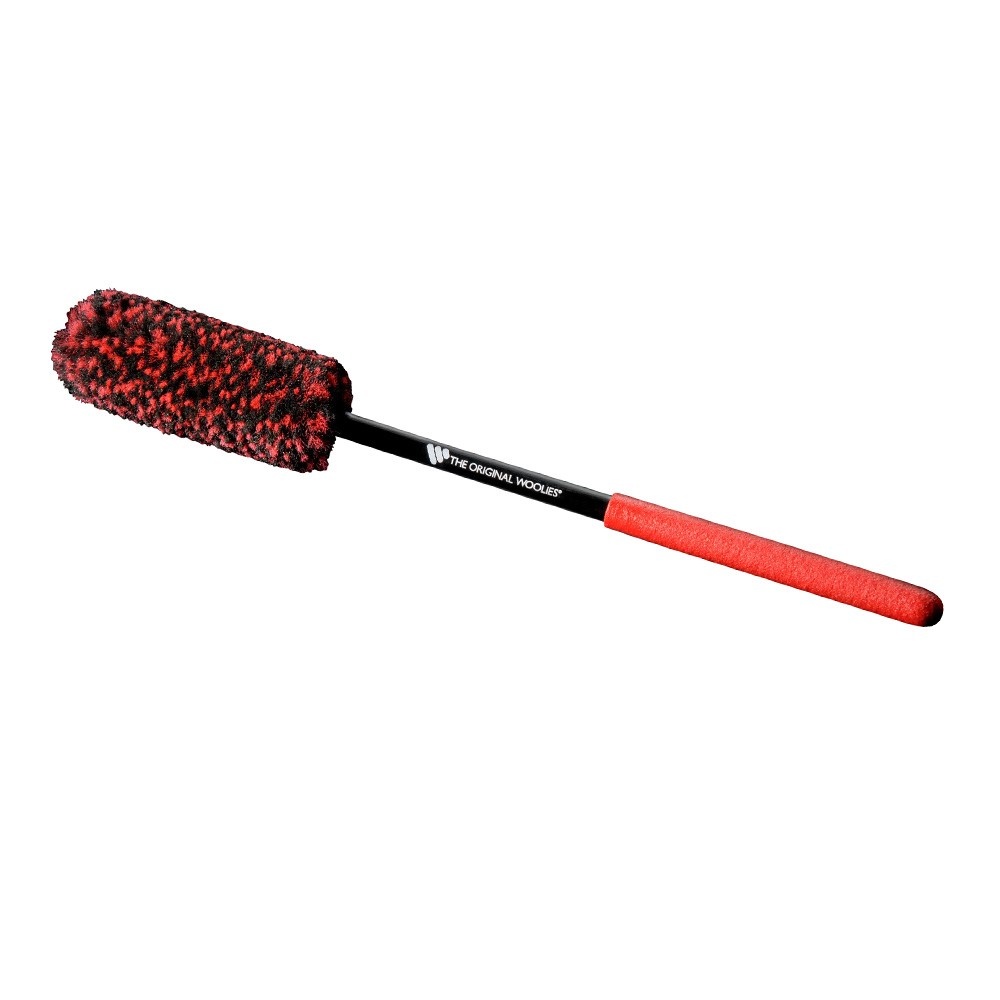
Wheel Woolies medium
Borsthuvud längd mm 76 Borsthuvud diameter mm 44 Handtag diameter mm 10 Totallängd 305 Färg Svart/röd
Brand: The Original Woolies
Category: Vehicles & Parts > Vehicle Parts & Accessories > Vehicle Maintenance, Care & Decor > Vehicle Cleaning > Car Wash Brushes